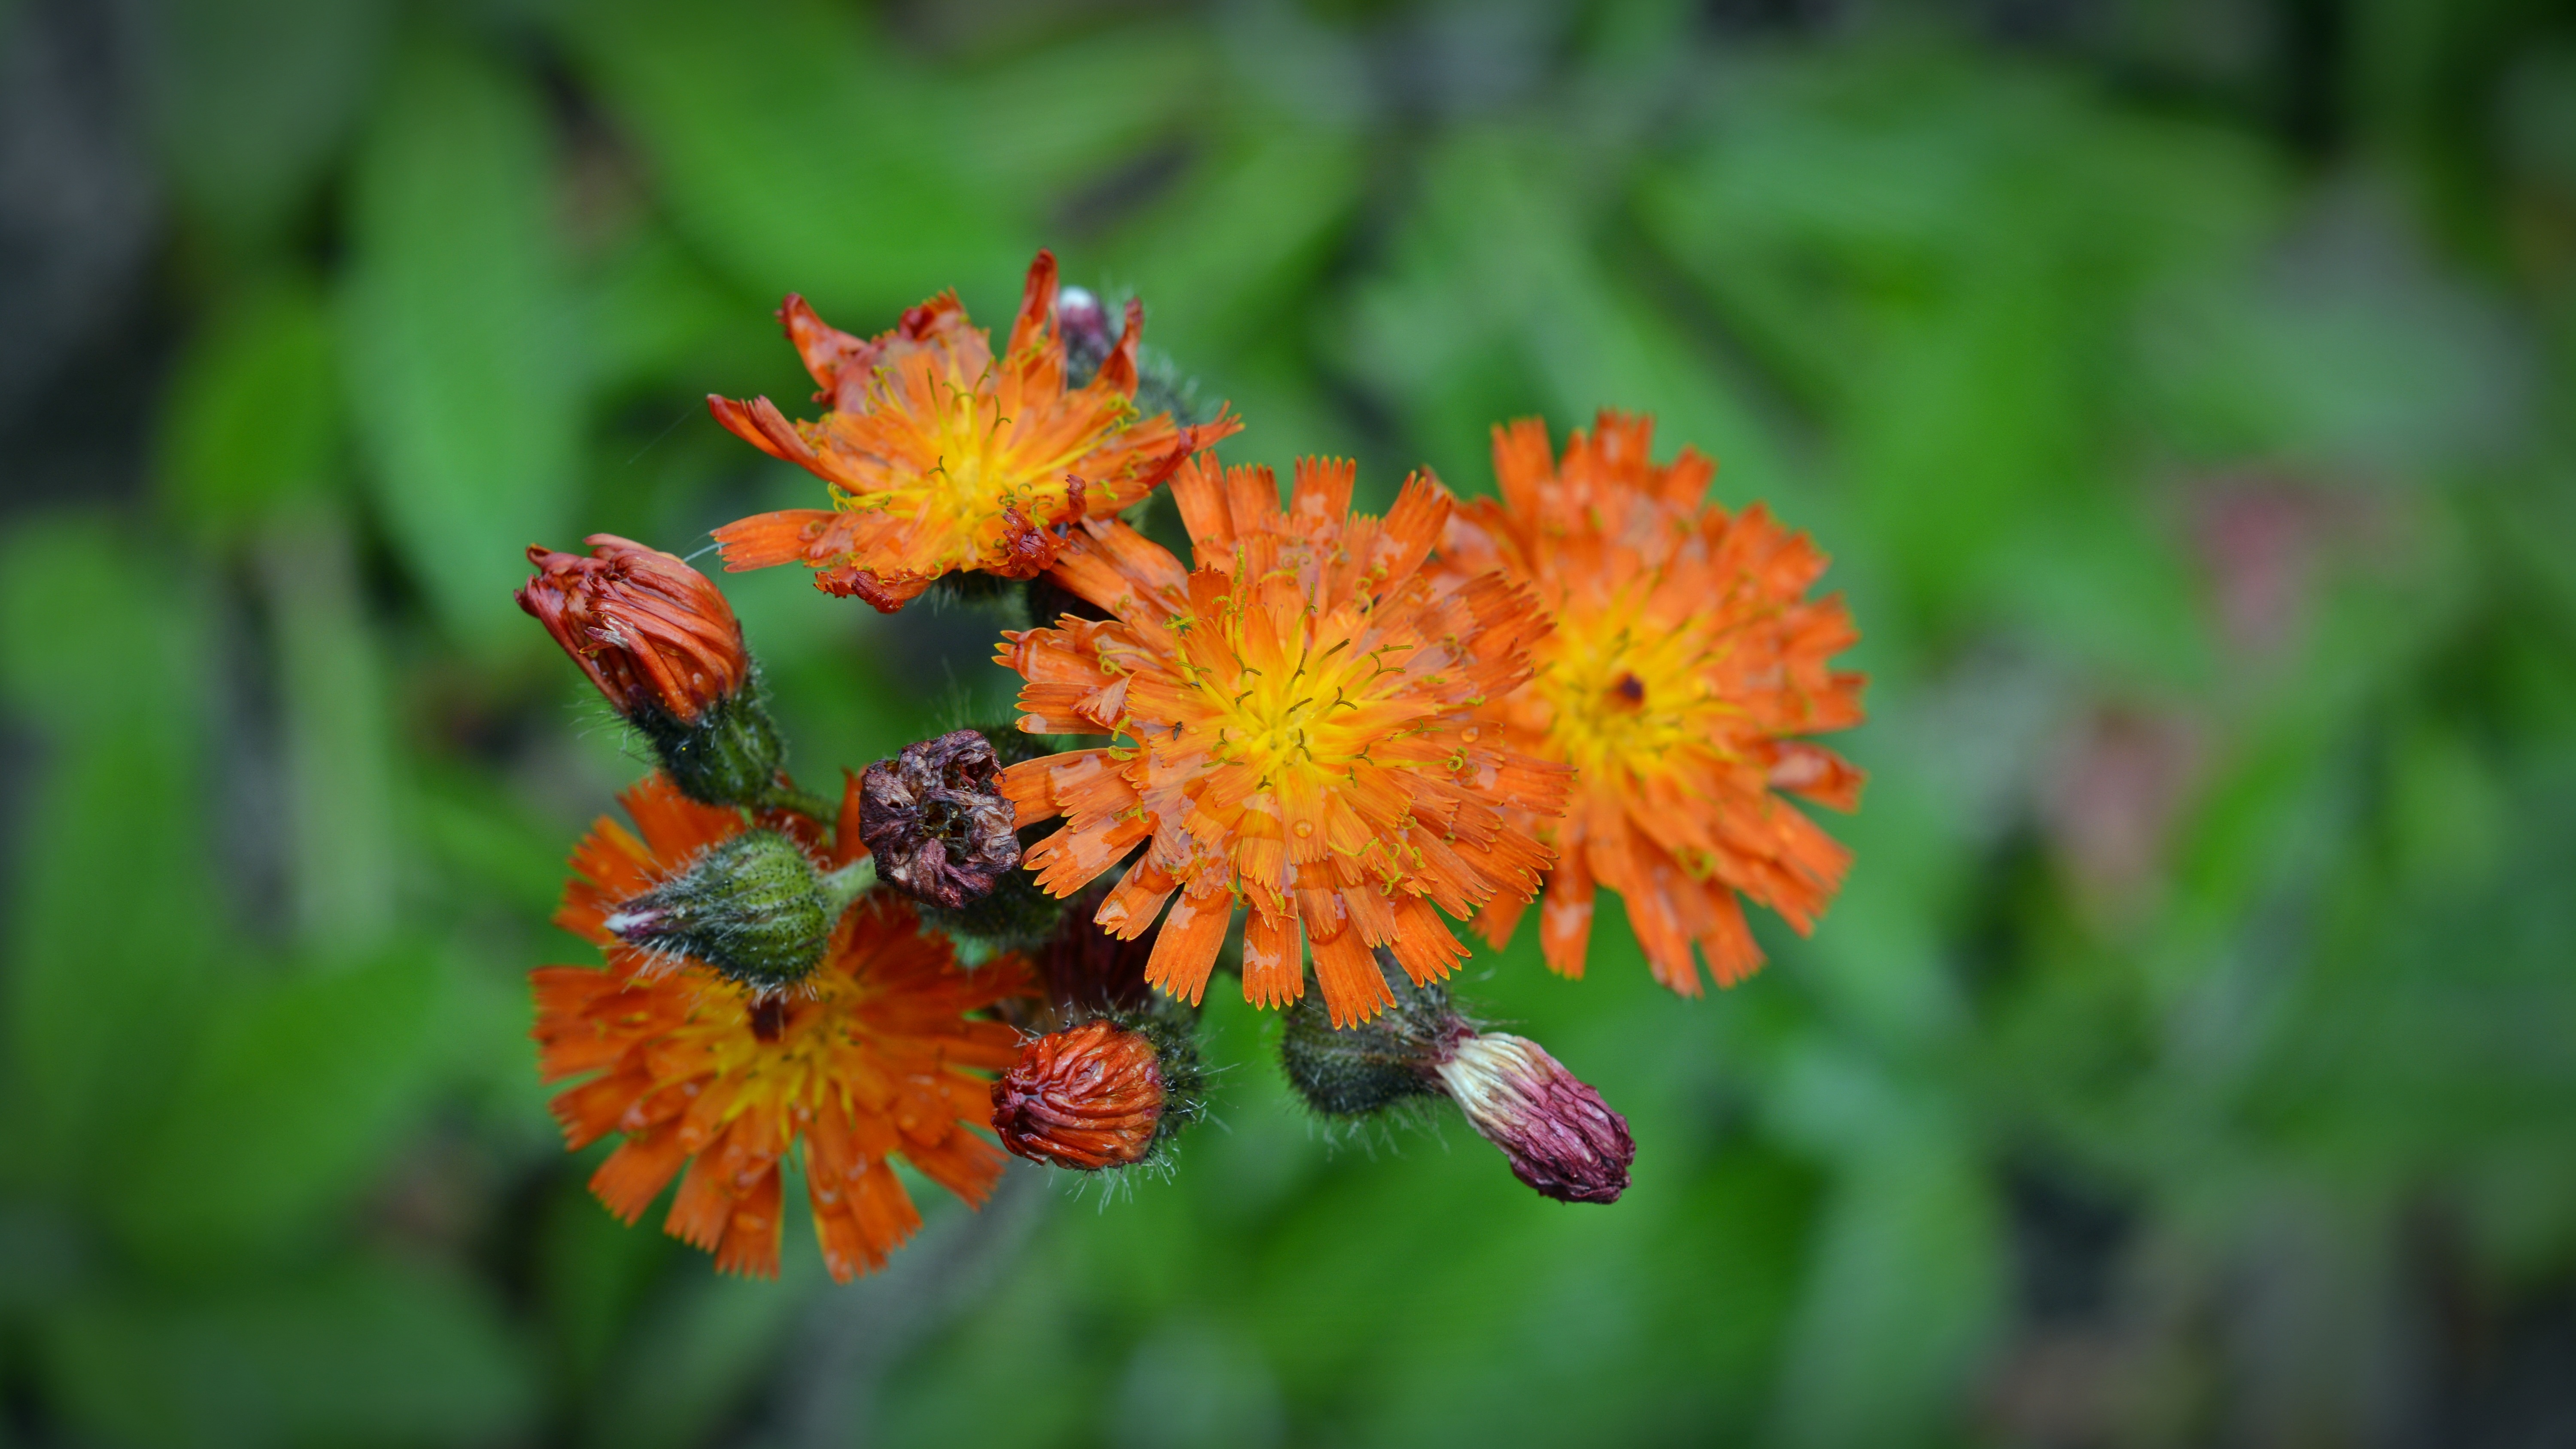
nature, blossom, plant, meadow, prairie, leaf, flower, bloom, pollen, herb, insect, autumn, botany, yellow, flora, fauna, invertebrate, wildflower, close up, nectar, macro photography, small flowers, flowering plant, daisy family, orangrotes hawkweed, hieracium aurantiacum, land plant